American Pastoral

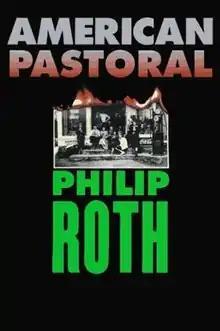
First edition cover

novel published in 1997 concerning Seymour "Swede" Levov, a successful Jewish American businessman and former high school star athlete from Newark, New Jersey. Levov's happy and conventional upper middle class life is ruined by the domestic social and political turmoil of the 1960s during the presidency of Lyndon B. Johnson, which in the novel is described as a manifestation of the "indigenous American berserk". It is the first in Roth's "American Trilogy", followed by "I Married a Communist" (1998) and "The Human Stain" (2000).